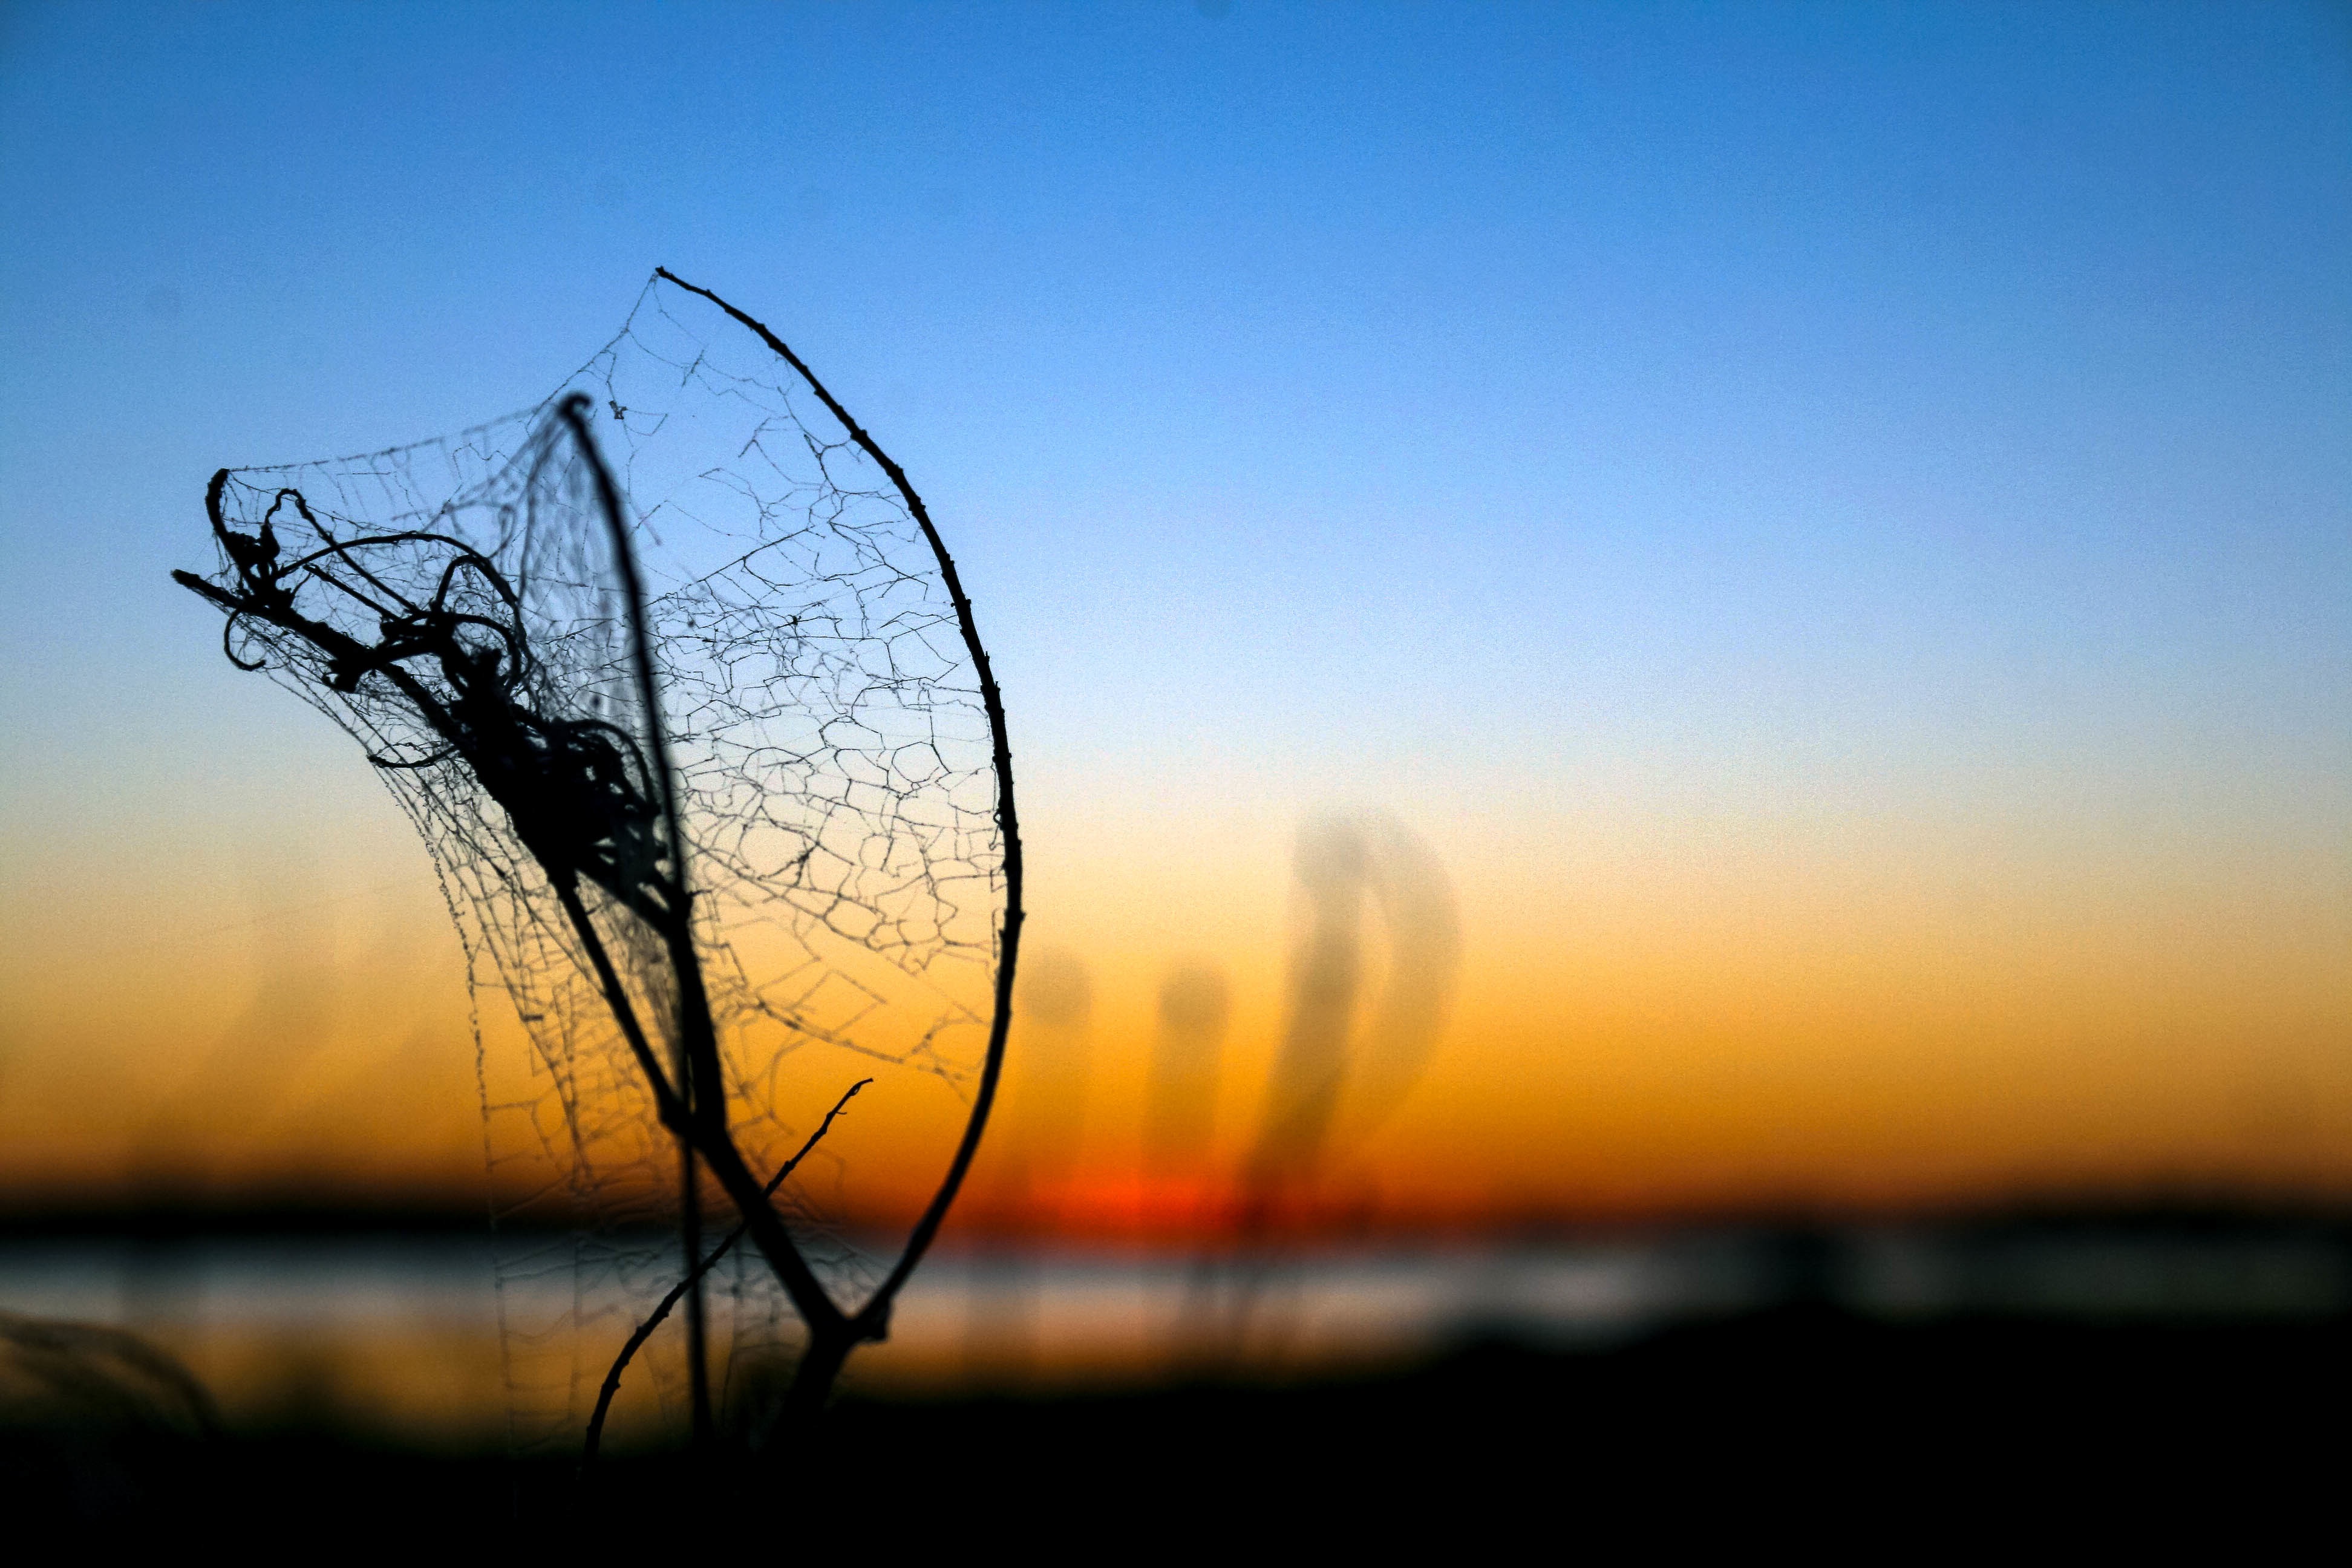
sea, water, nature, horizon, light, cloud, sky, sun, sunrise, sunset, sunlight, morning, wave, wind, dawn, atmosphere, dusk, evening, reflection, atmospheric phenomenon, grass family, computer wallpaper